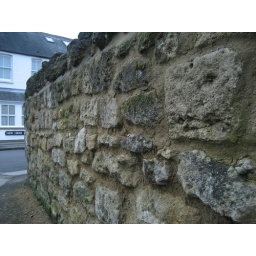
Sat 06 Feb 2010. Another stone wall in Headington Quarry.